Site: brandenburg
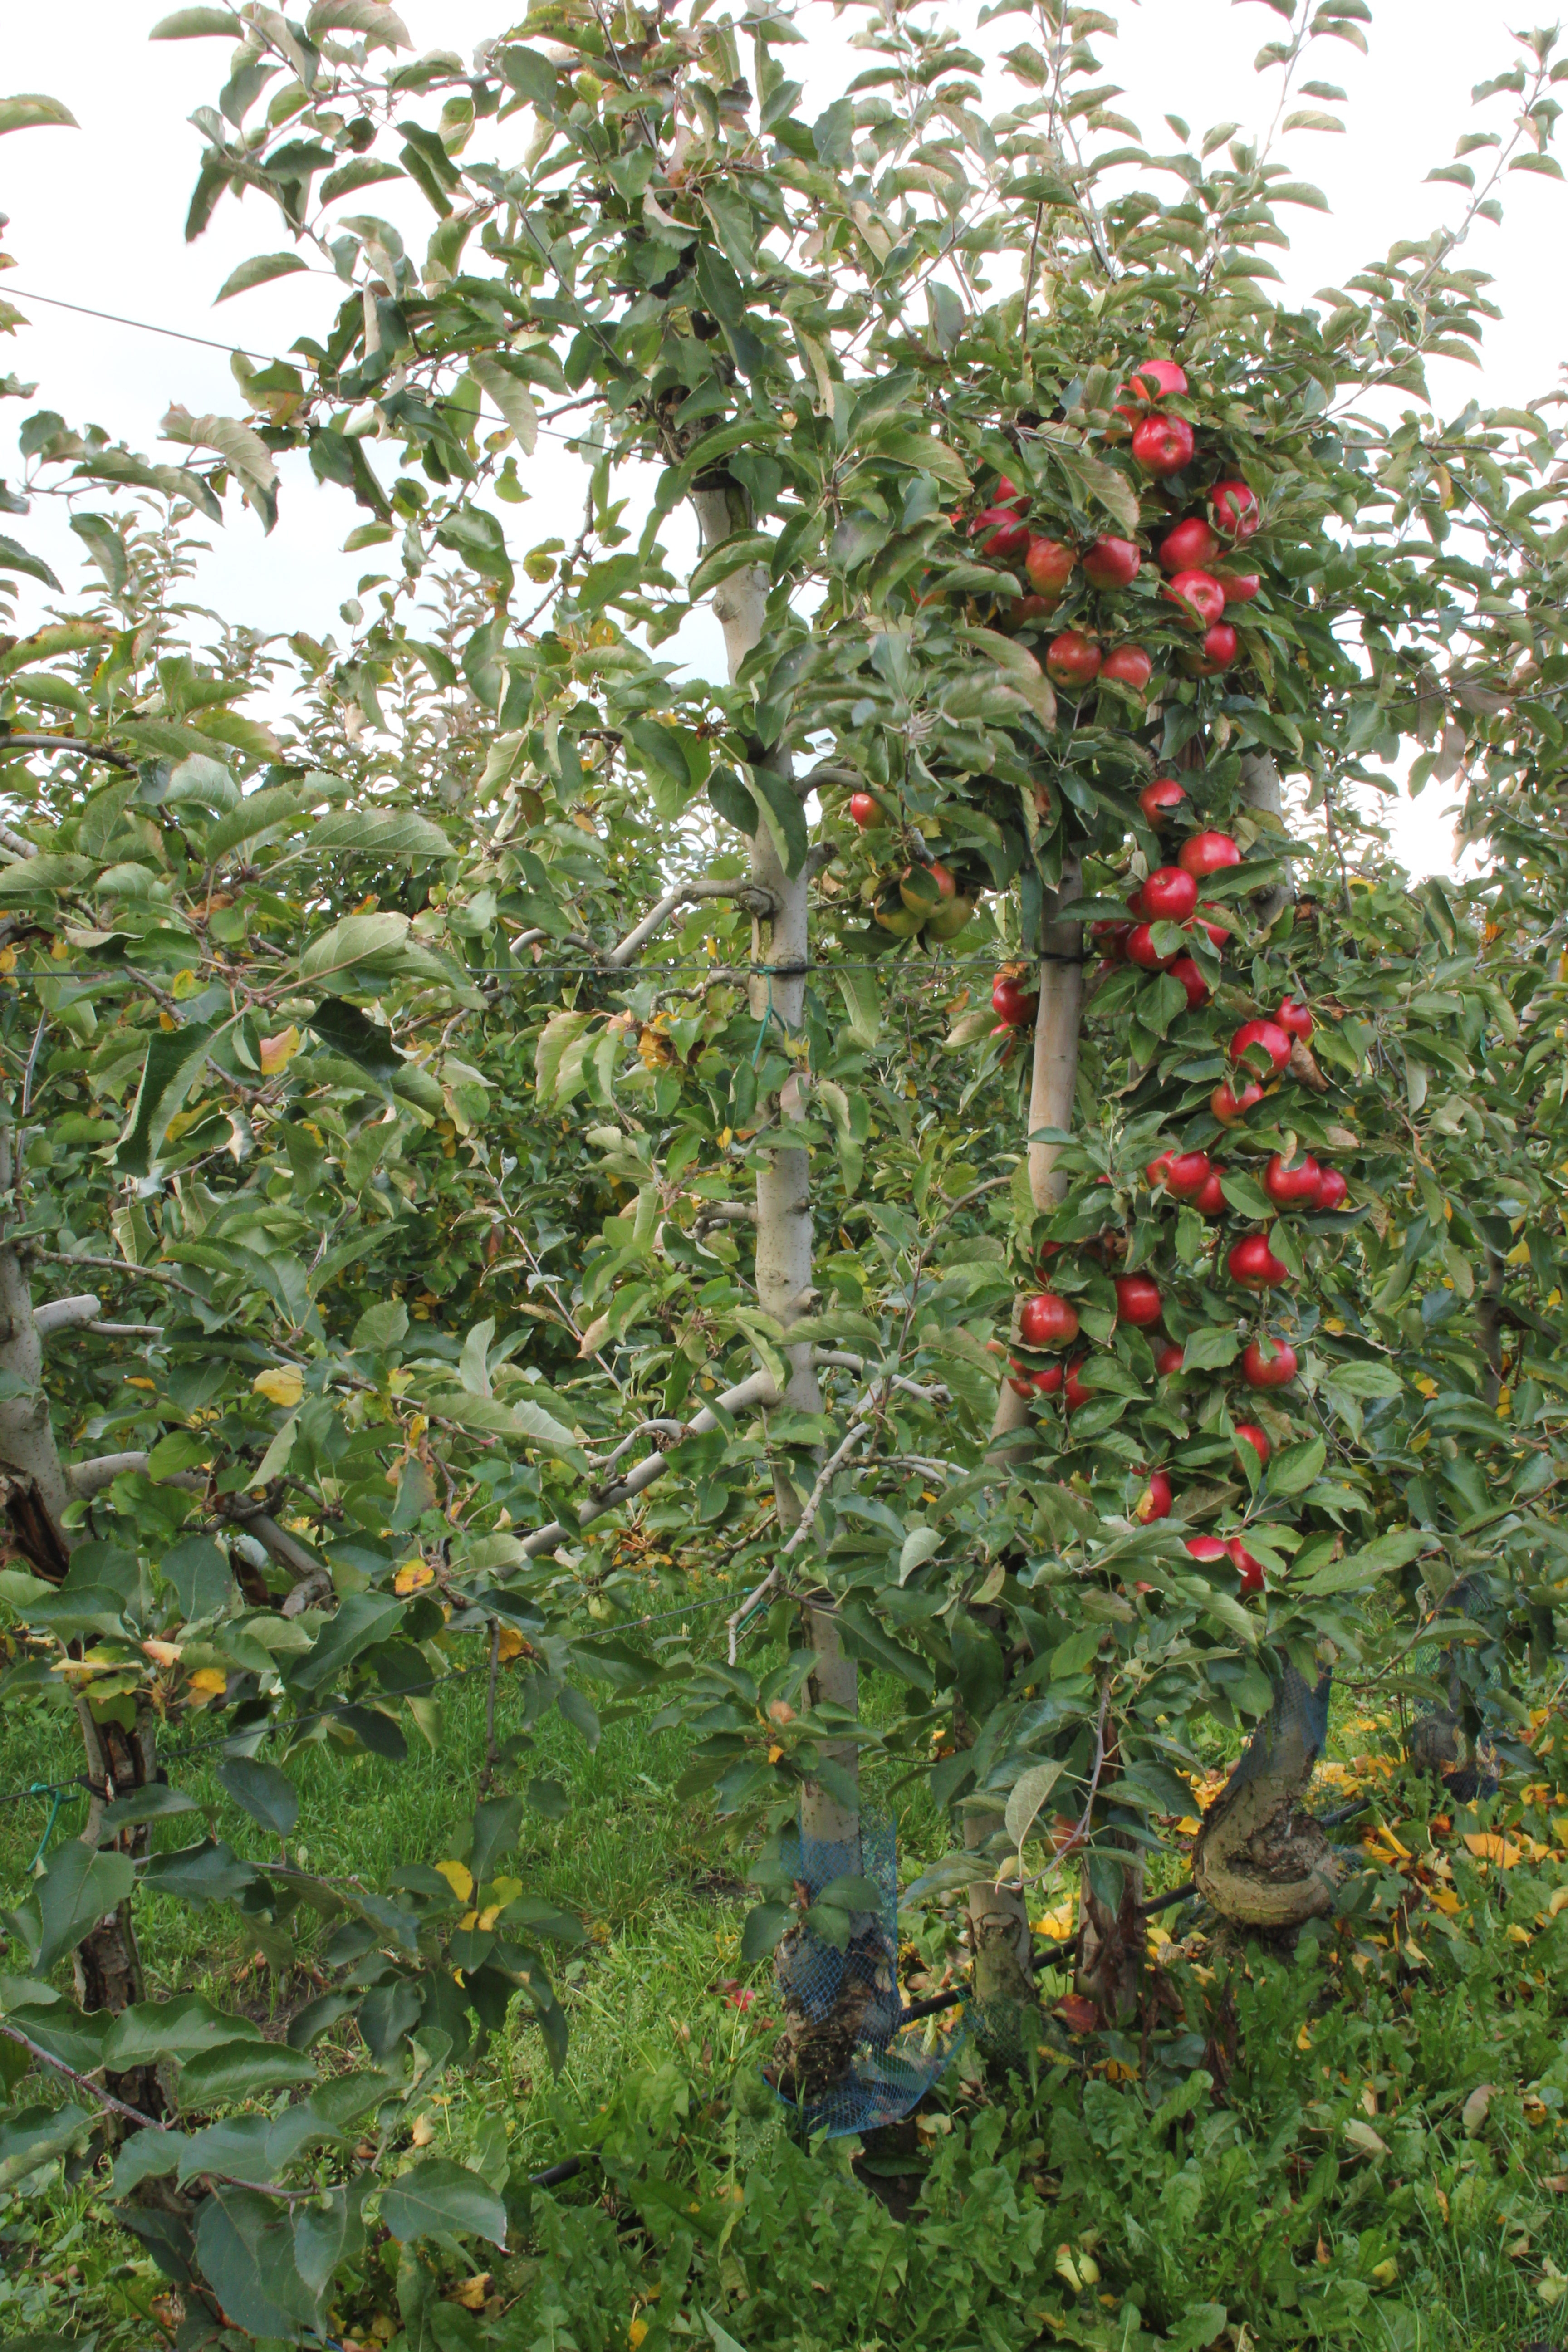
Growth stage (BBCH 91): Senescence, beginning of dormancy